Yoshizumi Ishihara

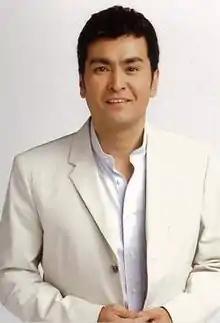

is a Japanese weather presenter, TV personality, and actor. Born in Zushi, Kanagawa, he is the second son of Tokyo governor Shintaro Ishihara, and brother of politicians Nobuteru Ishihara and Hirotaka Ishihara.